Tigress (DC Comics)

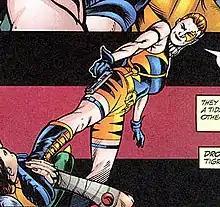
Artemis Crock as Tigress in "JSA" #17 (Dec 2000); art by Stephen Sadowski.

Tigress is the name of three different comic book supervillains, all of whom have appeared in various series published by DC Comics.